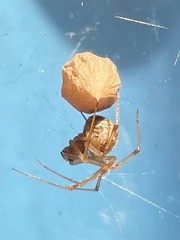
Species: Parasteatoda_tepidariorum